Newt Gingrich

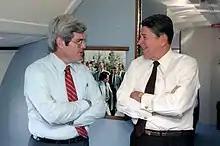
Gingrich traveling with President Ronald Reagan aboard Air Force One in August 1983

In 1974, Gingrich made his first bid for political office as the Republican candidate in in north-central Georgia. He lost to 20-year incumbent Democrat Jack Flynt by 2,770 votes. Gingrich's relative success surprised political analysts. Flynt had never faced a serious challenger; Gingrich was the second Republican to ever run against him. He did well against Flynt although 1974 was a disastrous year for Republican candidates nationally due to fallout from the Watergate scandal of the Nixon administration.